Marie-Galante

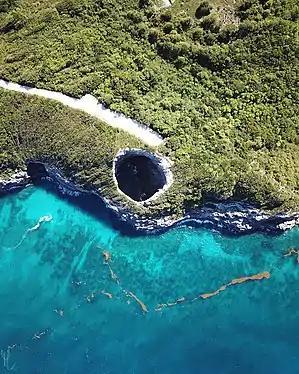

Marie-Galante comprises three communes of France: Grand-Bourg, Capesterre-de-Marie-Galante, and Saint-Louis, Guadeloupe, with a combined 1999 census population of 12,488 inhabitants. The island is more commonly known as " (‘the Big Biscuit’) due to its round shape and almost flat surface; its highest peak, the "Morne Constant Hill", rises to 204 m. Formerly having over 106 sugar mills, it is also called "the Island of a Hundred Windmills". The island is undulating substrate calcareous, cooled by the trade winds and subject to cyclones and earthquakes.